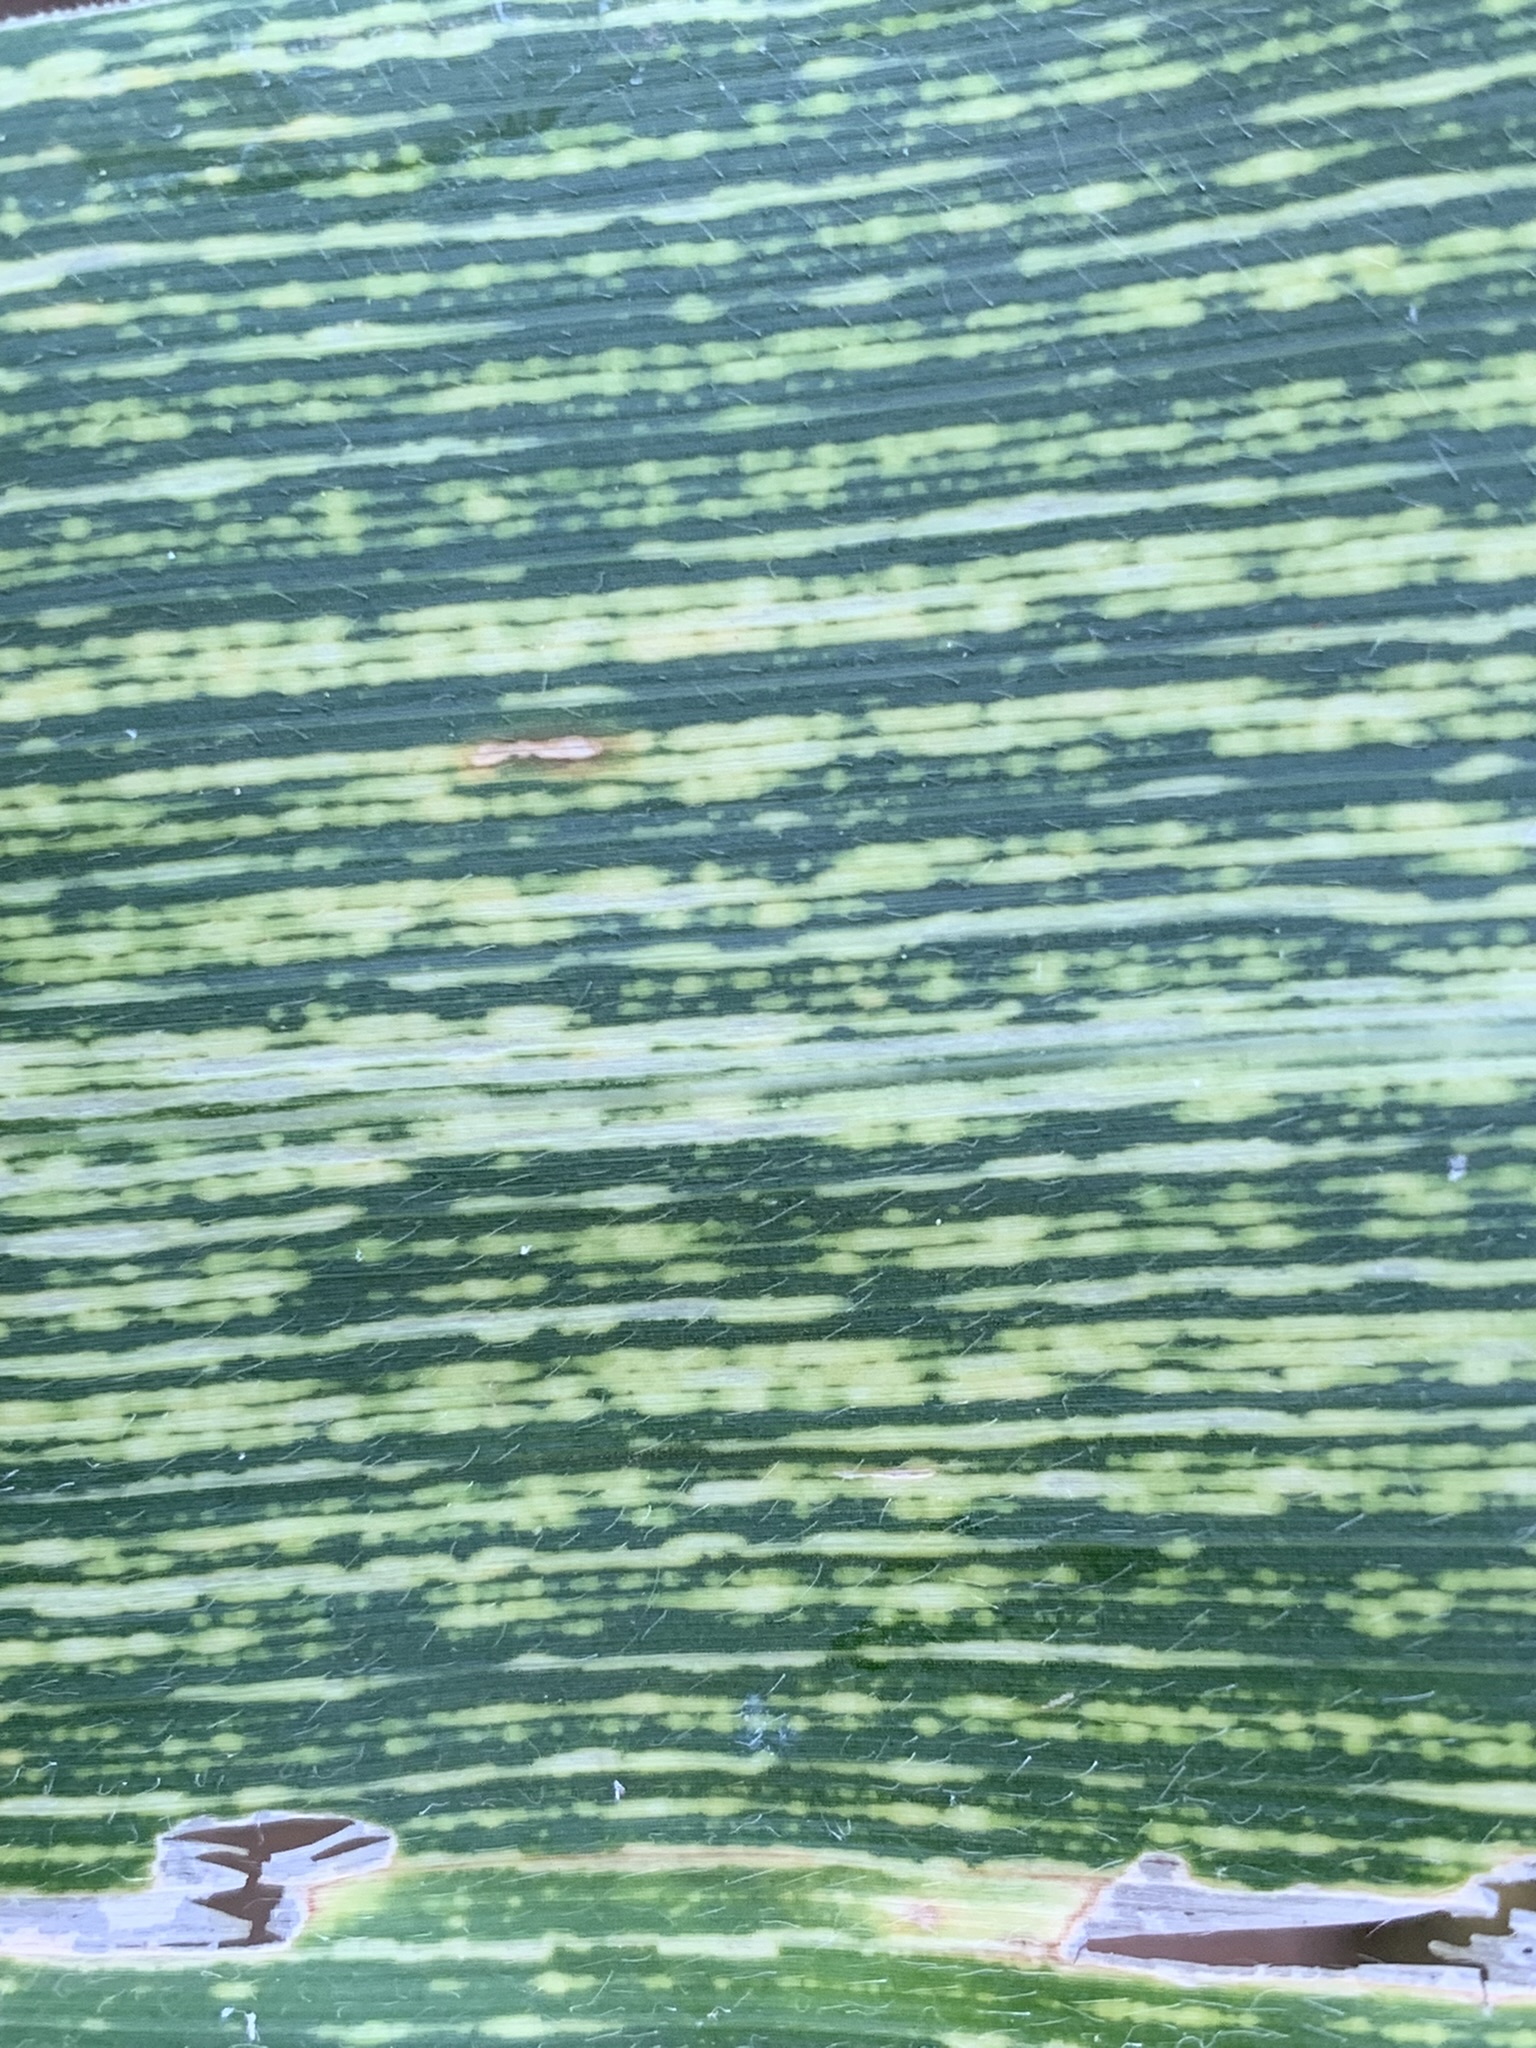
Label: MSV